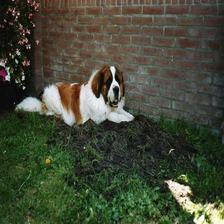
Species: dog
Breed: saint bernard